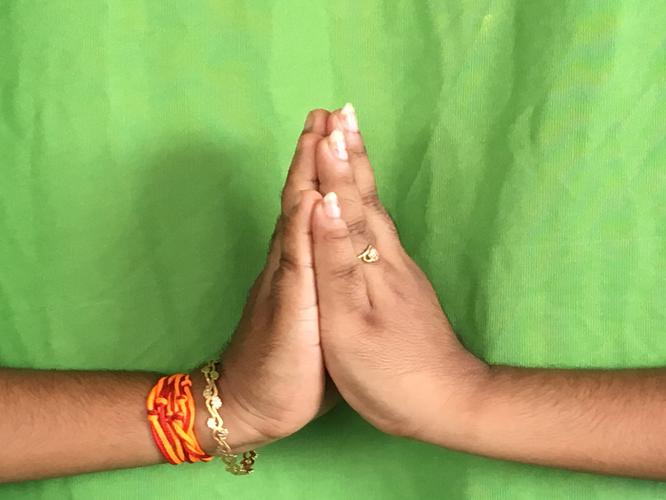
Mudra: Anjali
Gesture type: double_hand